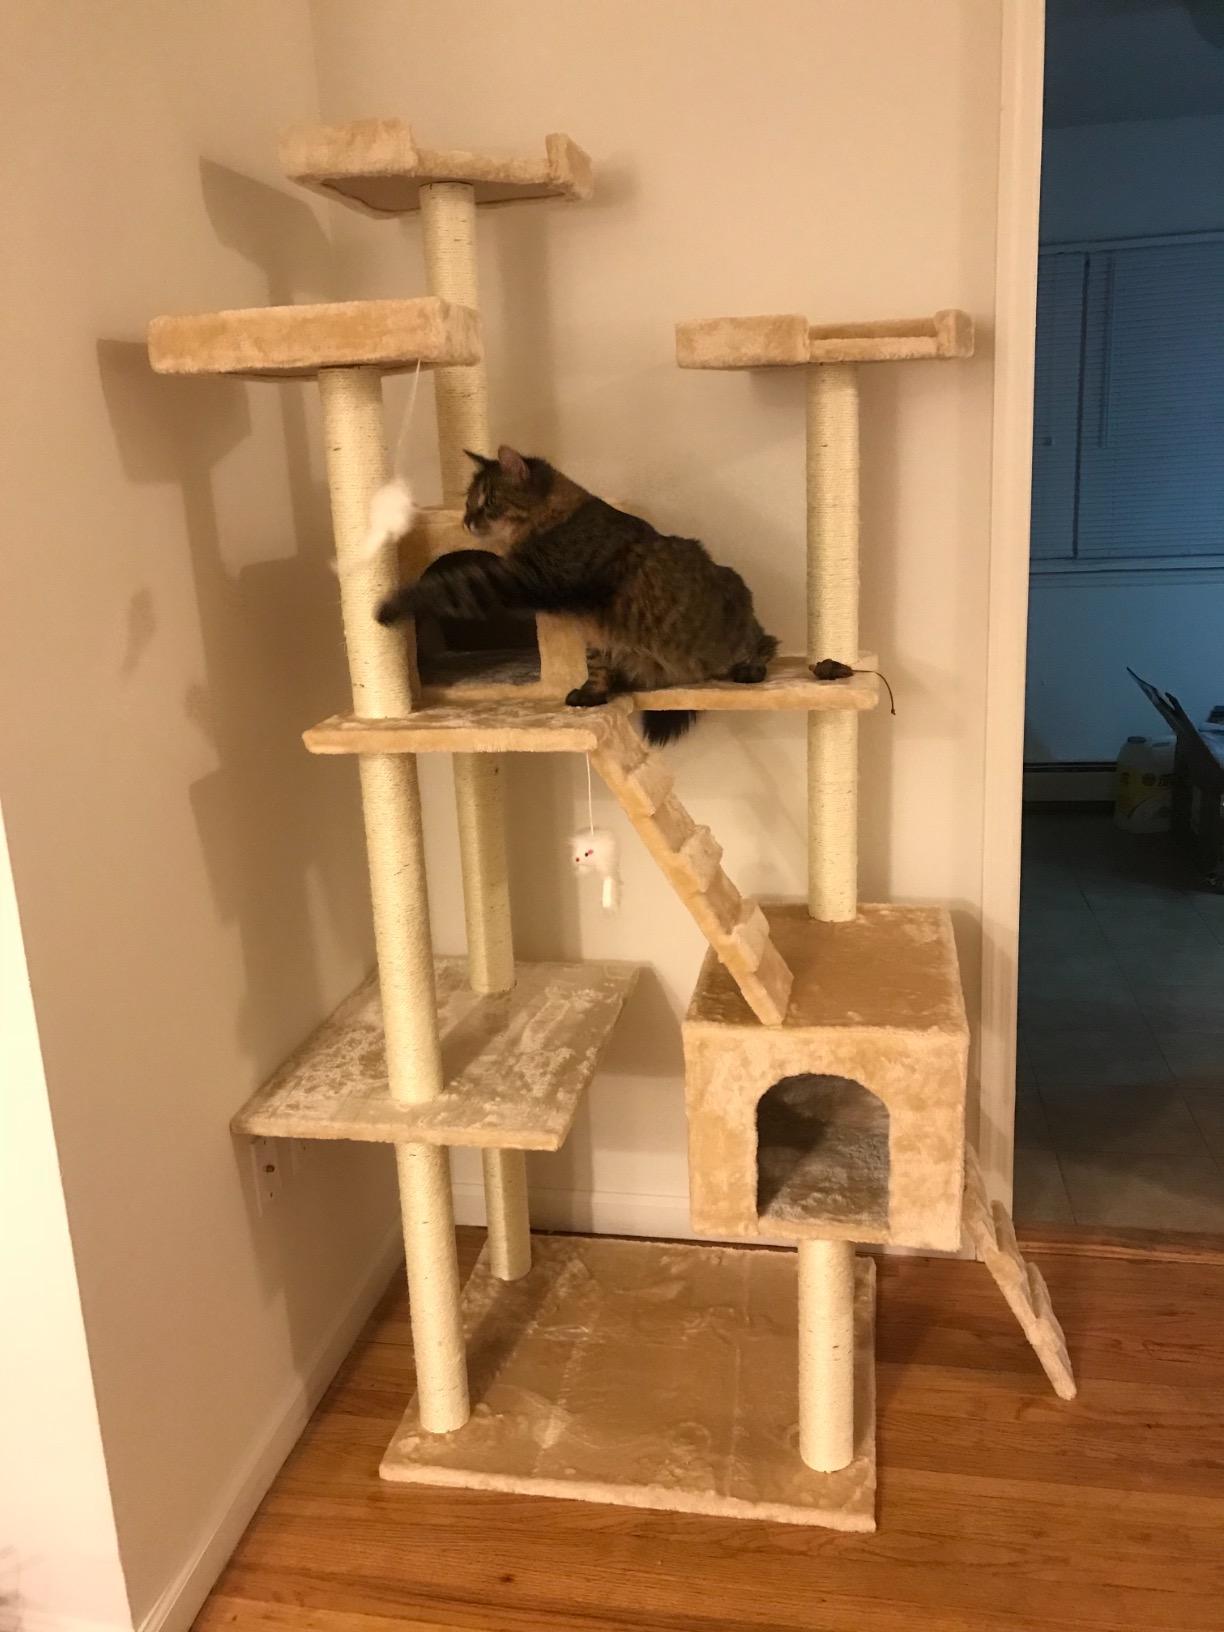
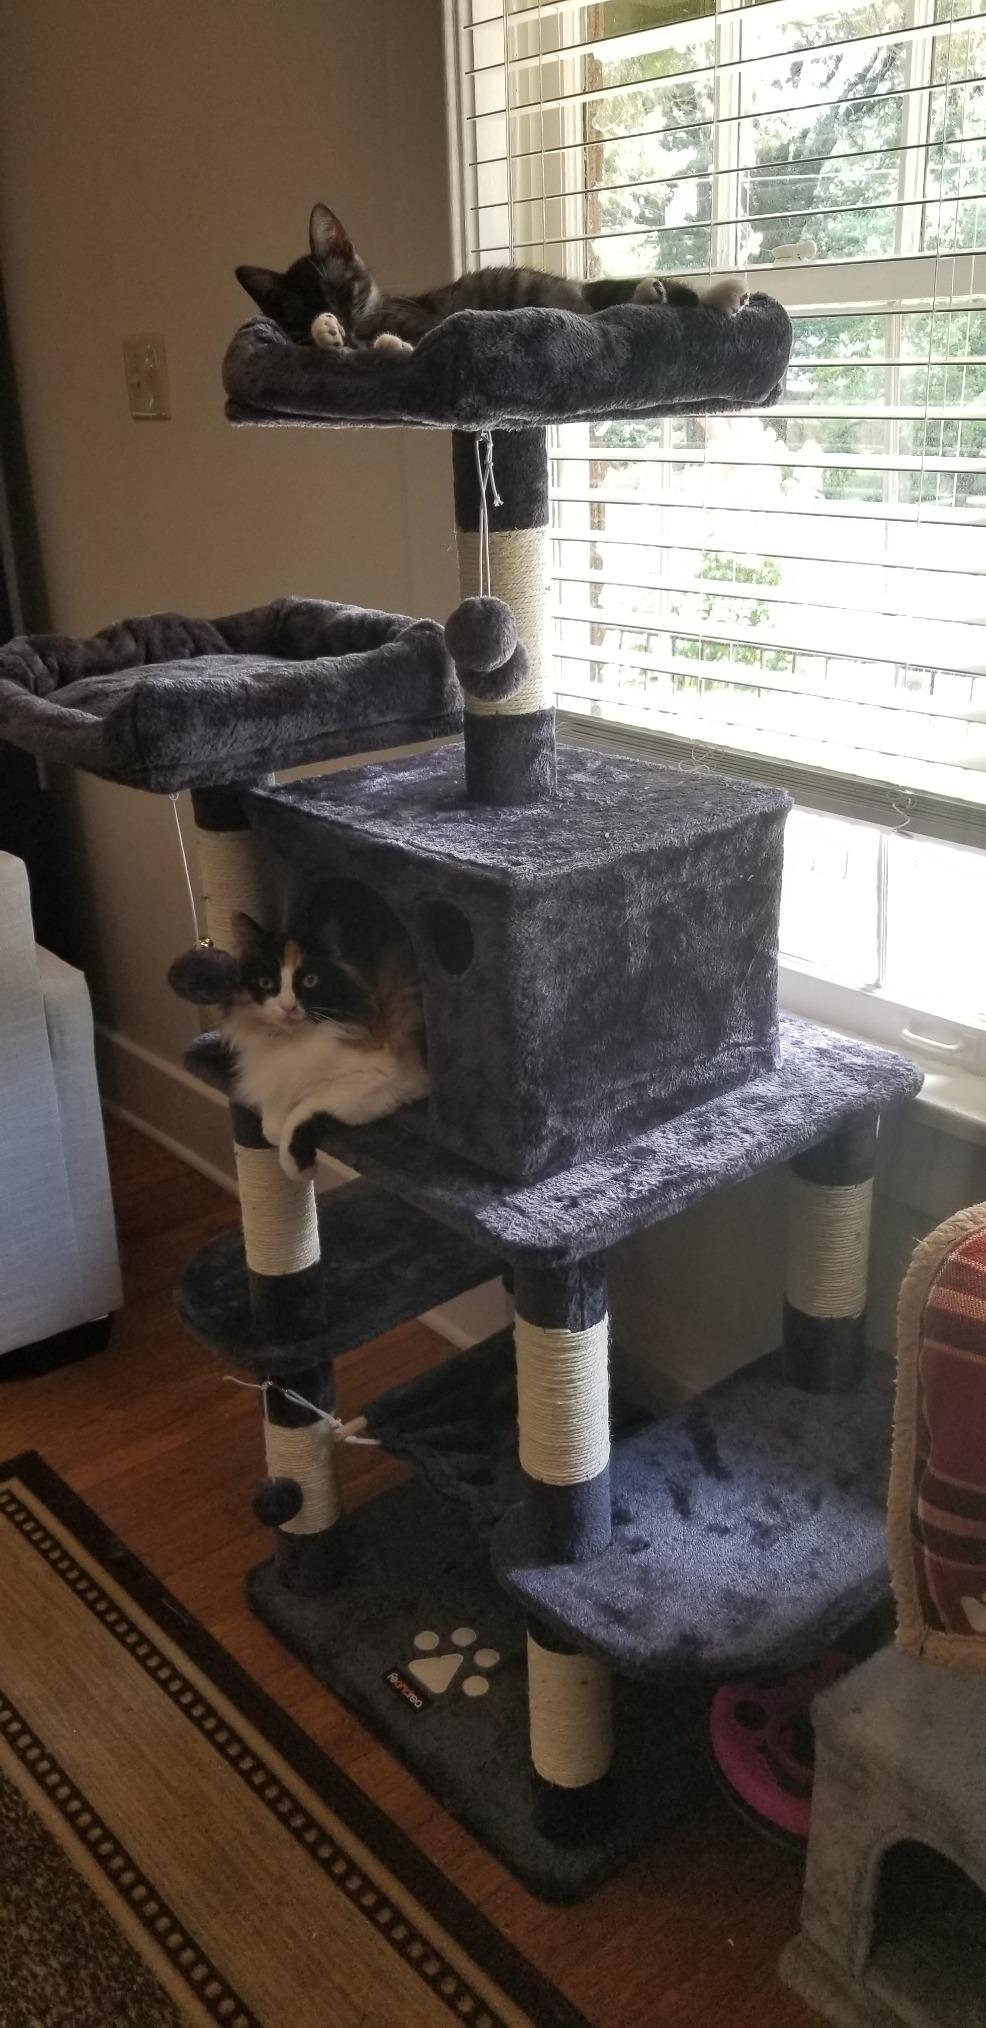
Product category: items_cat tree
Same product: no